Pope Alexander III

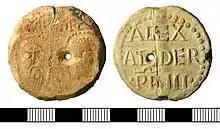
Bulla of Alexander III

Alexander III was the first pope known to have paid direct attention to missionary activities east of the Baltic Sea. He had created the Archbishopric of Uppsala in Sweden in 1164, probably at the suggestion of his close friend Archbishop Eskil of Lund – exiled in Clairvaux, France, due to a conflict with the Danish king. The latter appointed a Benedictine monk Fulco as a bishop in Estonia. In 1171, Alexander became the first pope to address the situation of the Church in Finland, with Finns allegedly harassing priests and only relying on God in time of war. In the bull "Non parum animus noster", in 1171 or 1172, he gave papal sanction to ongoing crusades against pagans in northern Europe, promising remission of sin for those who fought there. In doing so, he legitimized the widespread use of forced conversion as a tactic by those fighting in the Baltic.